Despotism

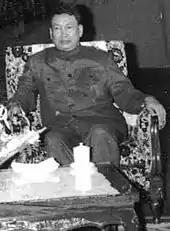
Pol Pot, leader of the Khmer Rouge, is widely regarded as one of the most brutal despots of the 20th century, responsible for the deaths of an estimated quarter of Cambodia's population.

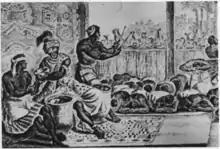
The court of N'Gangue M'voumbe Niambi from the book "Description of Africa" (1668)

In political science, despotism is a form of government in which a single entity rules with absolute power. Normally, that entity is an individual, the despot (as in an autocracy), but societies which limit respect and power to specific groups have also been called despotic.